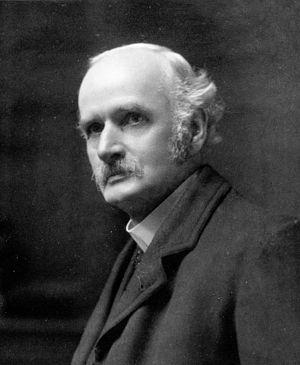
Sir Henry Jones, 30 novembre 1852 - 4 février 1922, est un universitaire et philosophe gallois.